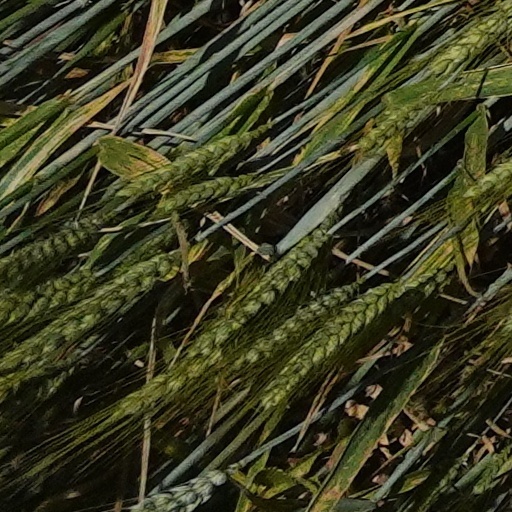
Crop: wheat